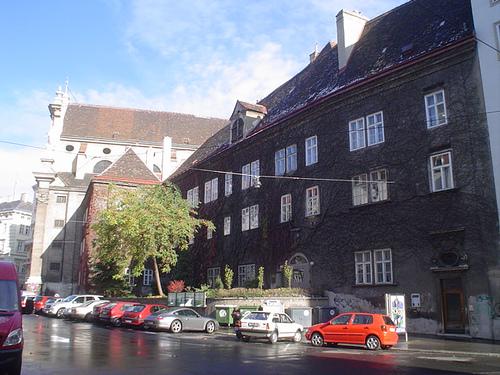
Weather: rain or strom